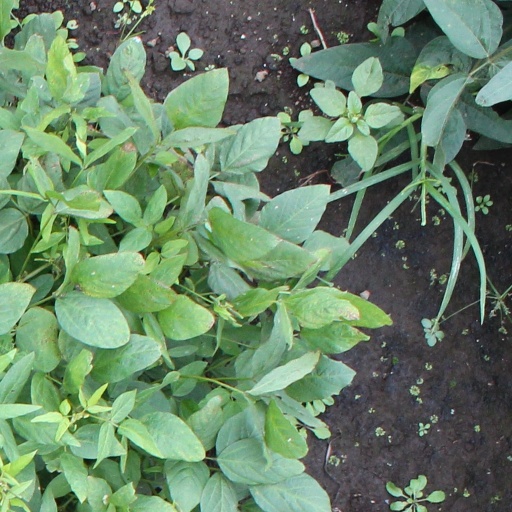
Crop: soybean